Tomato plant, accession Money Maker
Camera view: tilt-top (135 deg); turntable rotation: 30 degrees
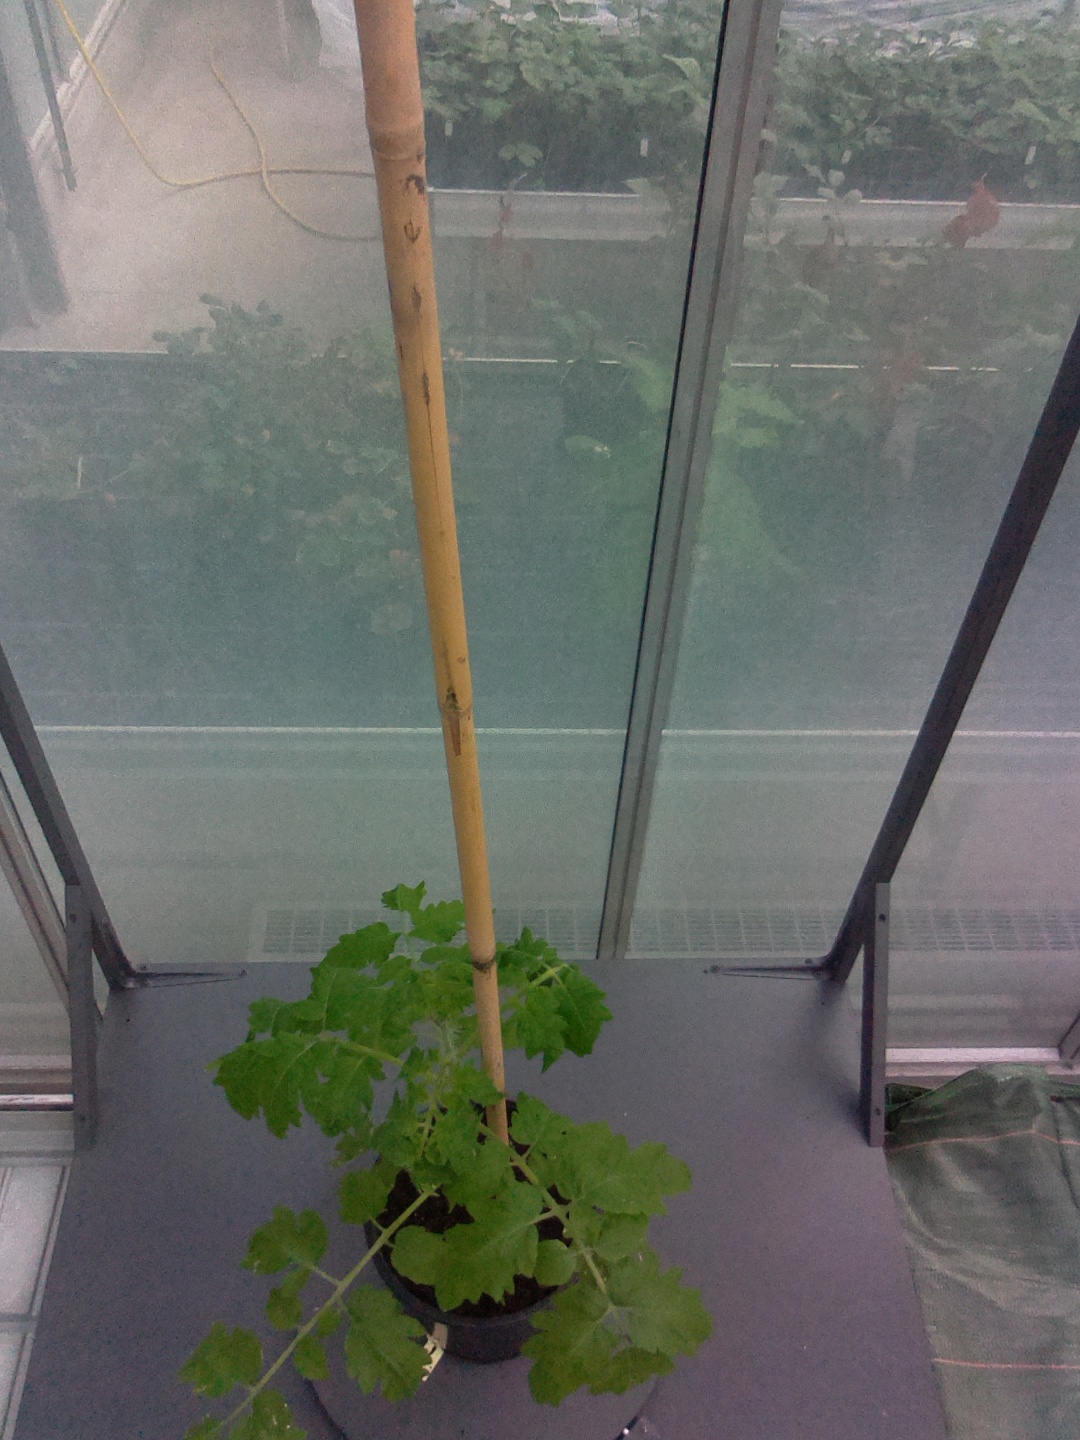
BBCH growth stage 15: 10 of true leaves visible